Egypt–Ethiopia relations

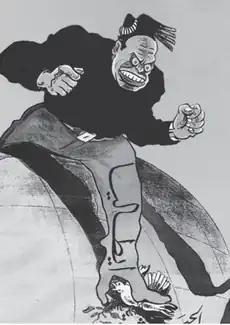
“With His Foot, Mussolini Is Crushing the Dove of Peace.” Al- Musawwar, Sept. 6, 1935, front page.

After World War II, where Egypt and Ethiopia fought for the Allies, Egypt and Ethiopia were founding members of the United Nations. After the 1952 Egyptian revolution, Egypt's pro-British monarchy was replaced with a military junta, eventually consolidating under Gamal Abdel Nasser. As Afrians nations that suffered under colonialism, revolutionary anti-colonialism post World War II led to both states attending the Bandung Conference, a meeting from newly independent African and Asian states. Ethiopia and Egypt were founding members of the Organization of African Unity in 1963. Ethiopian Emperor Haile Selassie visited Cairo in 1959 and 1970.